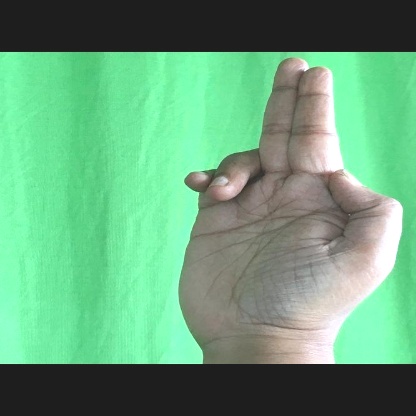
Mudra: Ardhapathaka